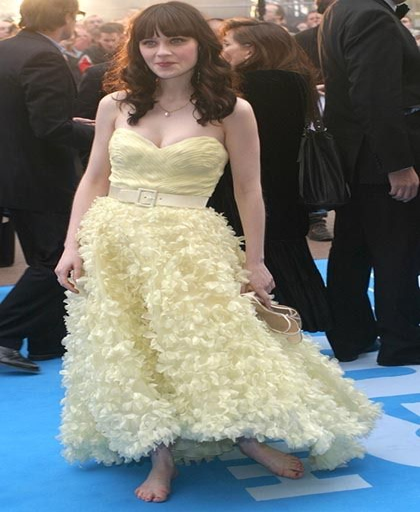
actor , perpetual quirky girl , walked the red carpet for adapted work wearing a ruffled pale - yellow dress and no footwear .